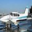
Label: airplane